Director's chair

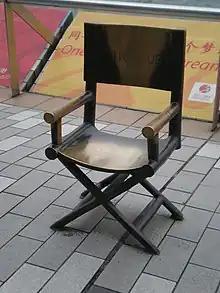
Statue of a director′s chair in Hong Kong.

A director's chair is a lightweight chair that folds side-to-side with a scissors action. The seat and back are made of canvas or a similar strong fabric which bears the user's full weight and can be folded; the frame is made of wood, or sometimes metal or plastic. The seat and scissors members work together to support and distribute the sitter's weight so that the seat is comfortably taut. The back is usually low and the chair usually has armrests. The stereotypical image of a movie director on location includes one of these chairs, hence the name. Victor Papanek describes this chair as an excellent design in his book "Design for the Real World" as it is simple and ideally suited to its function. The design goes back to coffer-makers' chairs of the 15th century and eventually to the Roman curule chair.